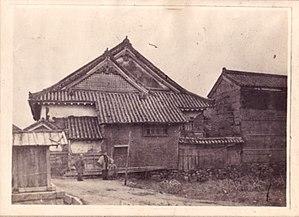
La maison de la famille Imanishi dans le quartier historique d'Imai-cho, Kashihara, préfecture de Nara au Japon, est un bien culturel important.